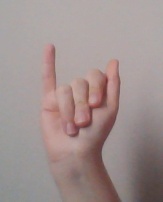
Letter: meem